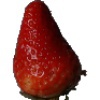
Label: Strawberry 1